Sisian

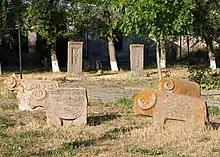
Tombstones of pre-Christian era in Sisian

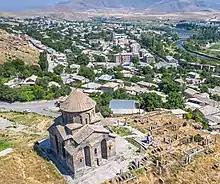
7th-century St. Gregory Church overlooking Sisian

Archaeological excavations of tombs and ceramics of the middle Bronze Age found in Sisian have been connected to the Trialeti-Vanadzor culture. Historically, the territory of modern-day Sisian was part of the Tsghuk canton within historic Syunik, the 9th province of Greater Armenia. Some scholars identify Tsghuk with Suluqu, a country mentioned in a cuneiform inscription of King Argishti II of Urartu in the 8th century BC.